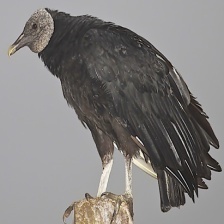
Species: BLACK VULTURE
Scientific name: CORAGYPS ATRATUS
ImageNet parent category: vulture